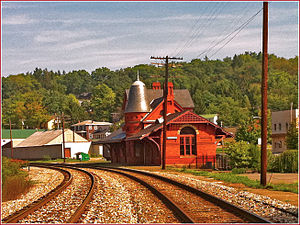
Oakland (Maryland)
Oakland er en amerikansk by og administrativt centrum for det amerikanske county Garrett County i staten Maryland. Byen har 1.873 indbyggere.